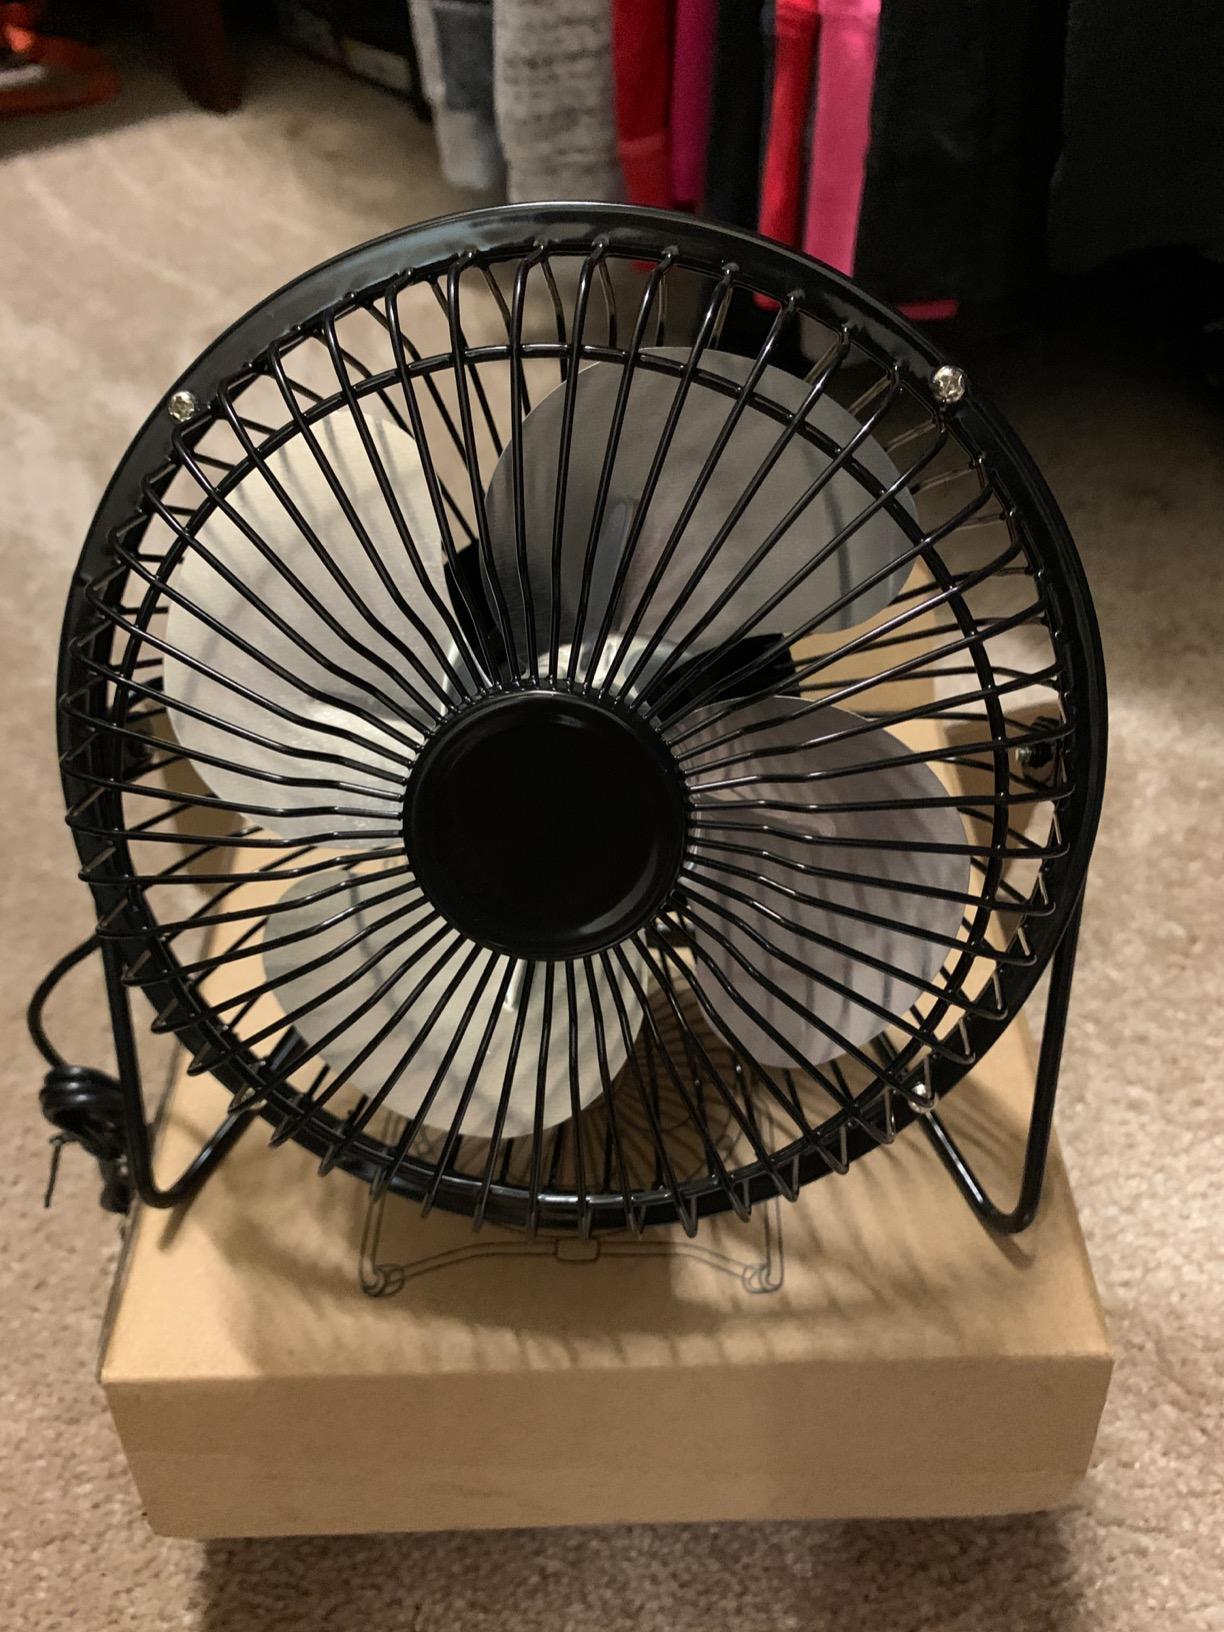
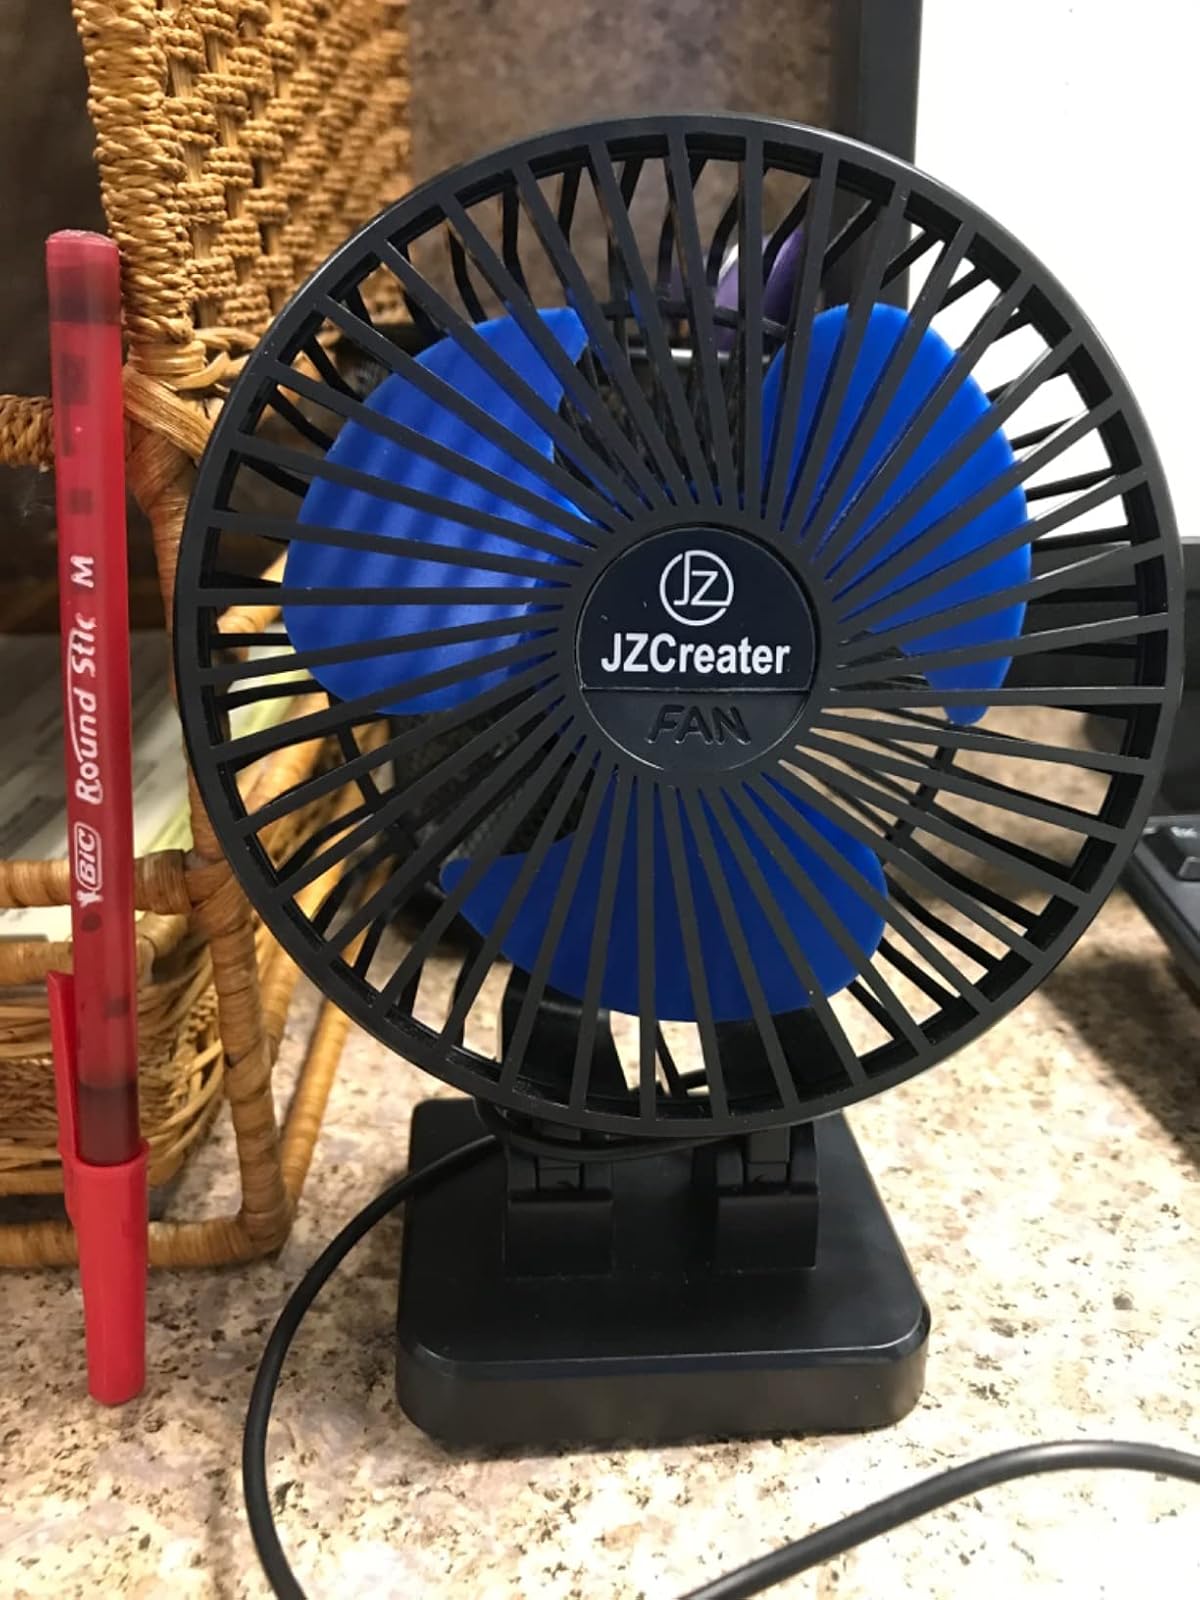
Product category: fan
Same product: no